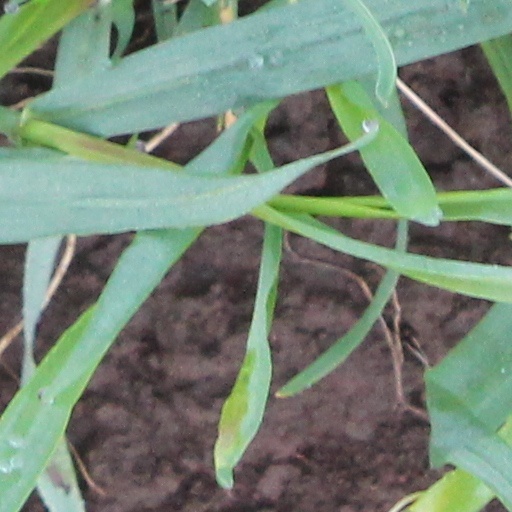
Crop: wheat